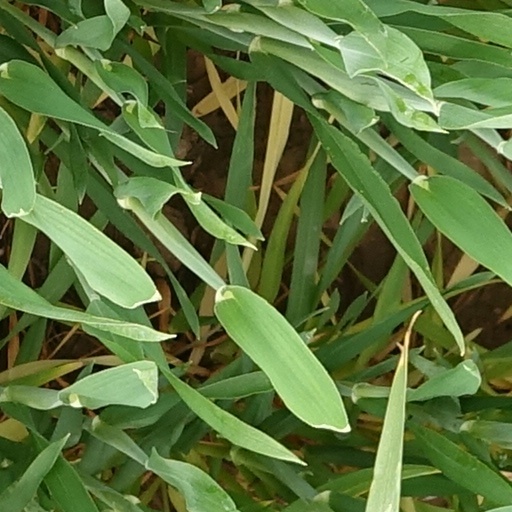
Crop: wheat